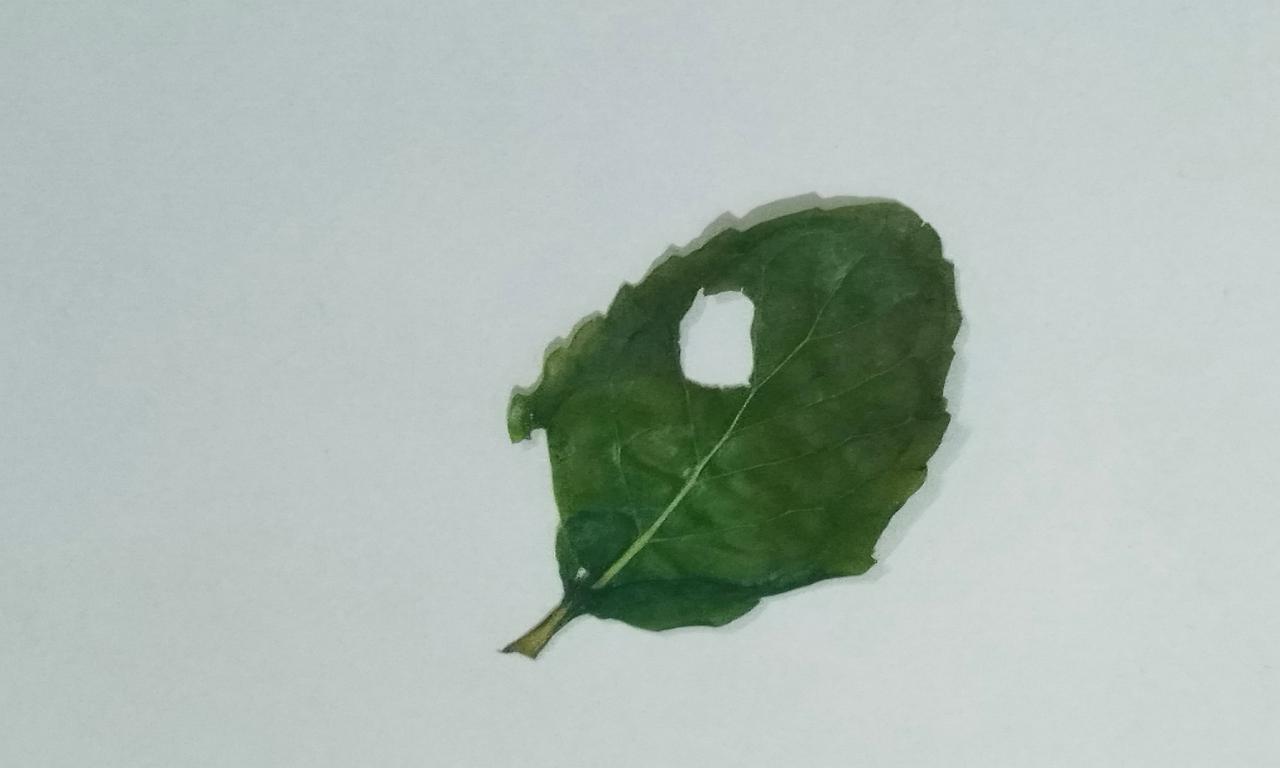
Label: Dried